Kalākaua coinage

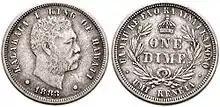

The Kalākaua coinage is a set of silver coins of the Kingdom of Hawaii dated 1883, authorized to boost Hawaiian pride by giving the kingdom its own money. They were designed by Charles E. Barber, Chief Engraver of the United States Bureau of the Mint, and were struck at the San Francisco Mint. The issued coins are a dime (ten-cent piece), quarter dollar, half dollar, and dollar.